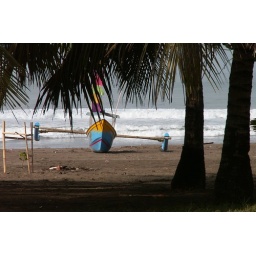
Lively painted fishing boat on recently tsunami affected beach in south Java.